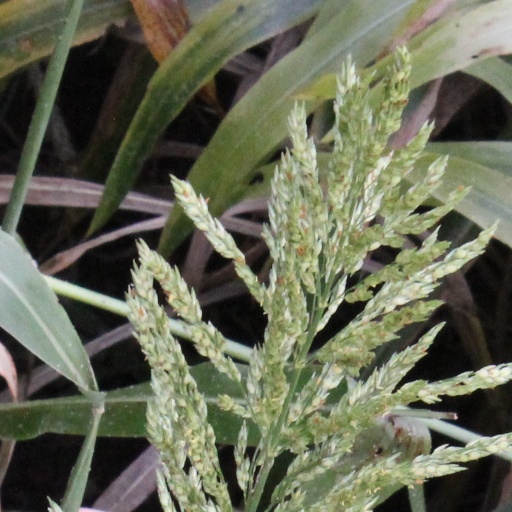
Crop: sorghum